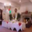
Label: table